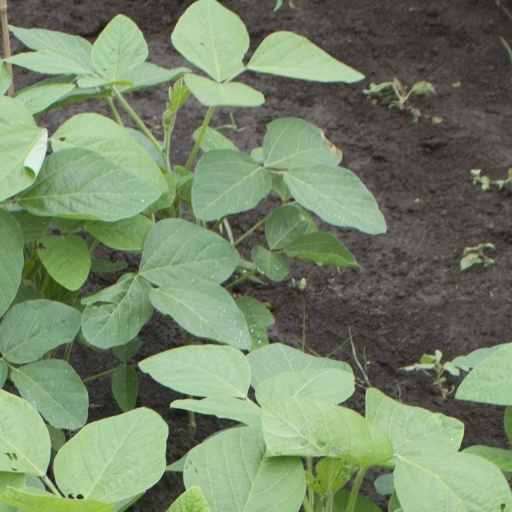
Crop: soybean